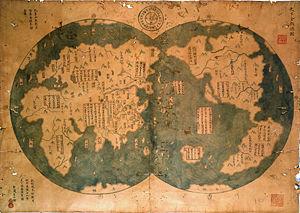
Zheng He est un eunuque chinois musulman et un explorateur maritime célèbre, que ses voyages amenèrent jusqu'au Moyen-Orient et en Afrique de l'Est.
L'hypothèse de la circumnavigation chinoise est une thèse pseudo-historique exposée en 2002 par l'auteur britannique Gavin Menzies. Ancien commandant de sous-marin dans la Royal Navy, il n'est pas historien de formation.